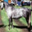
Label: horse